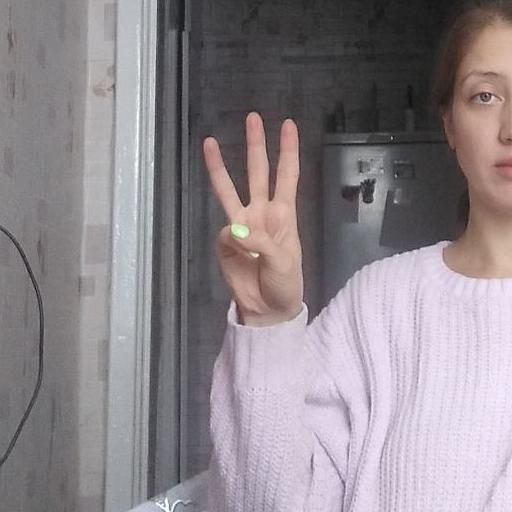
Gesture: three